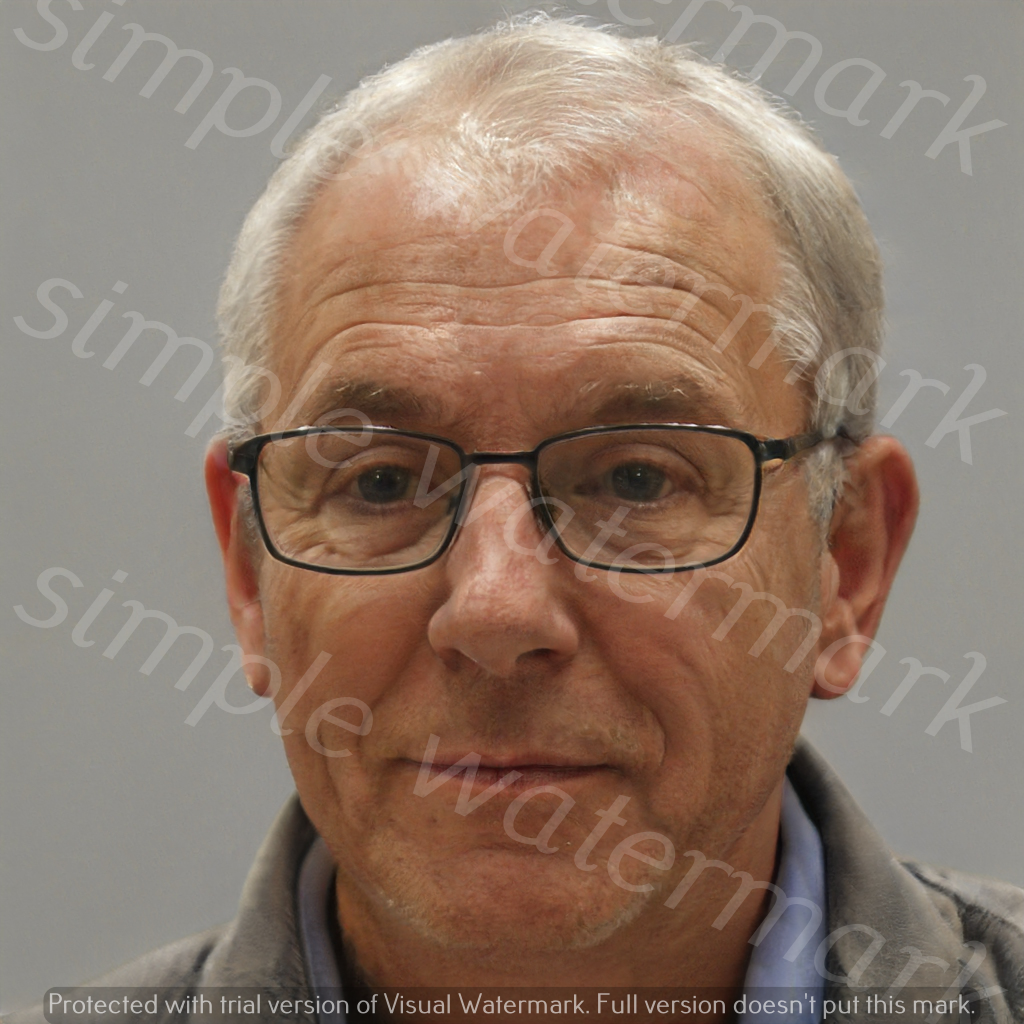
Label: Watermark